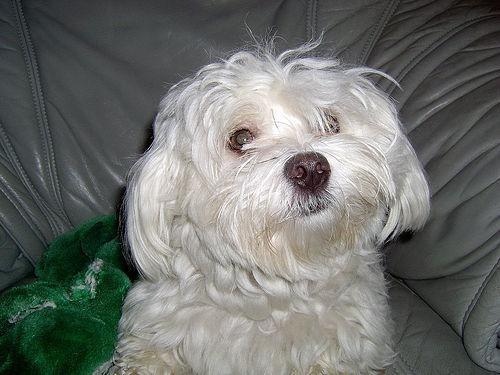
Maltese_dog